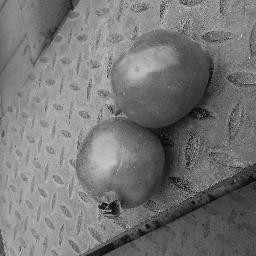
Fruit: Pomegranate
Quality: Good